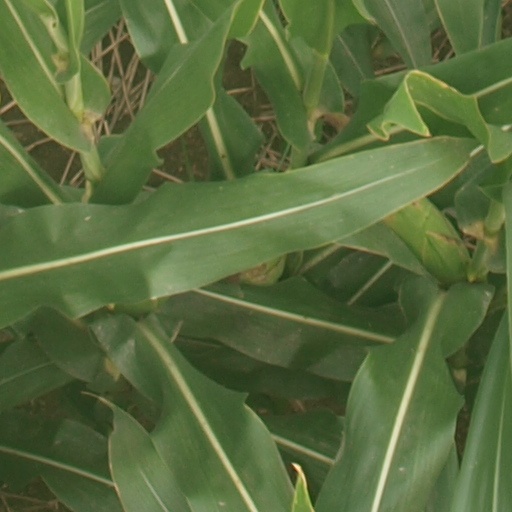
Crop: maize; corn